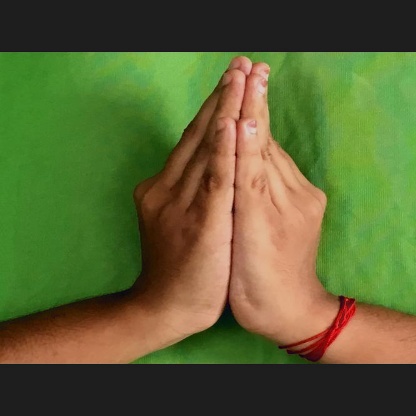
Mudra: Kapotham